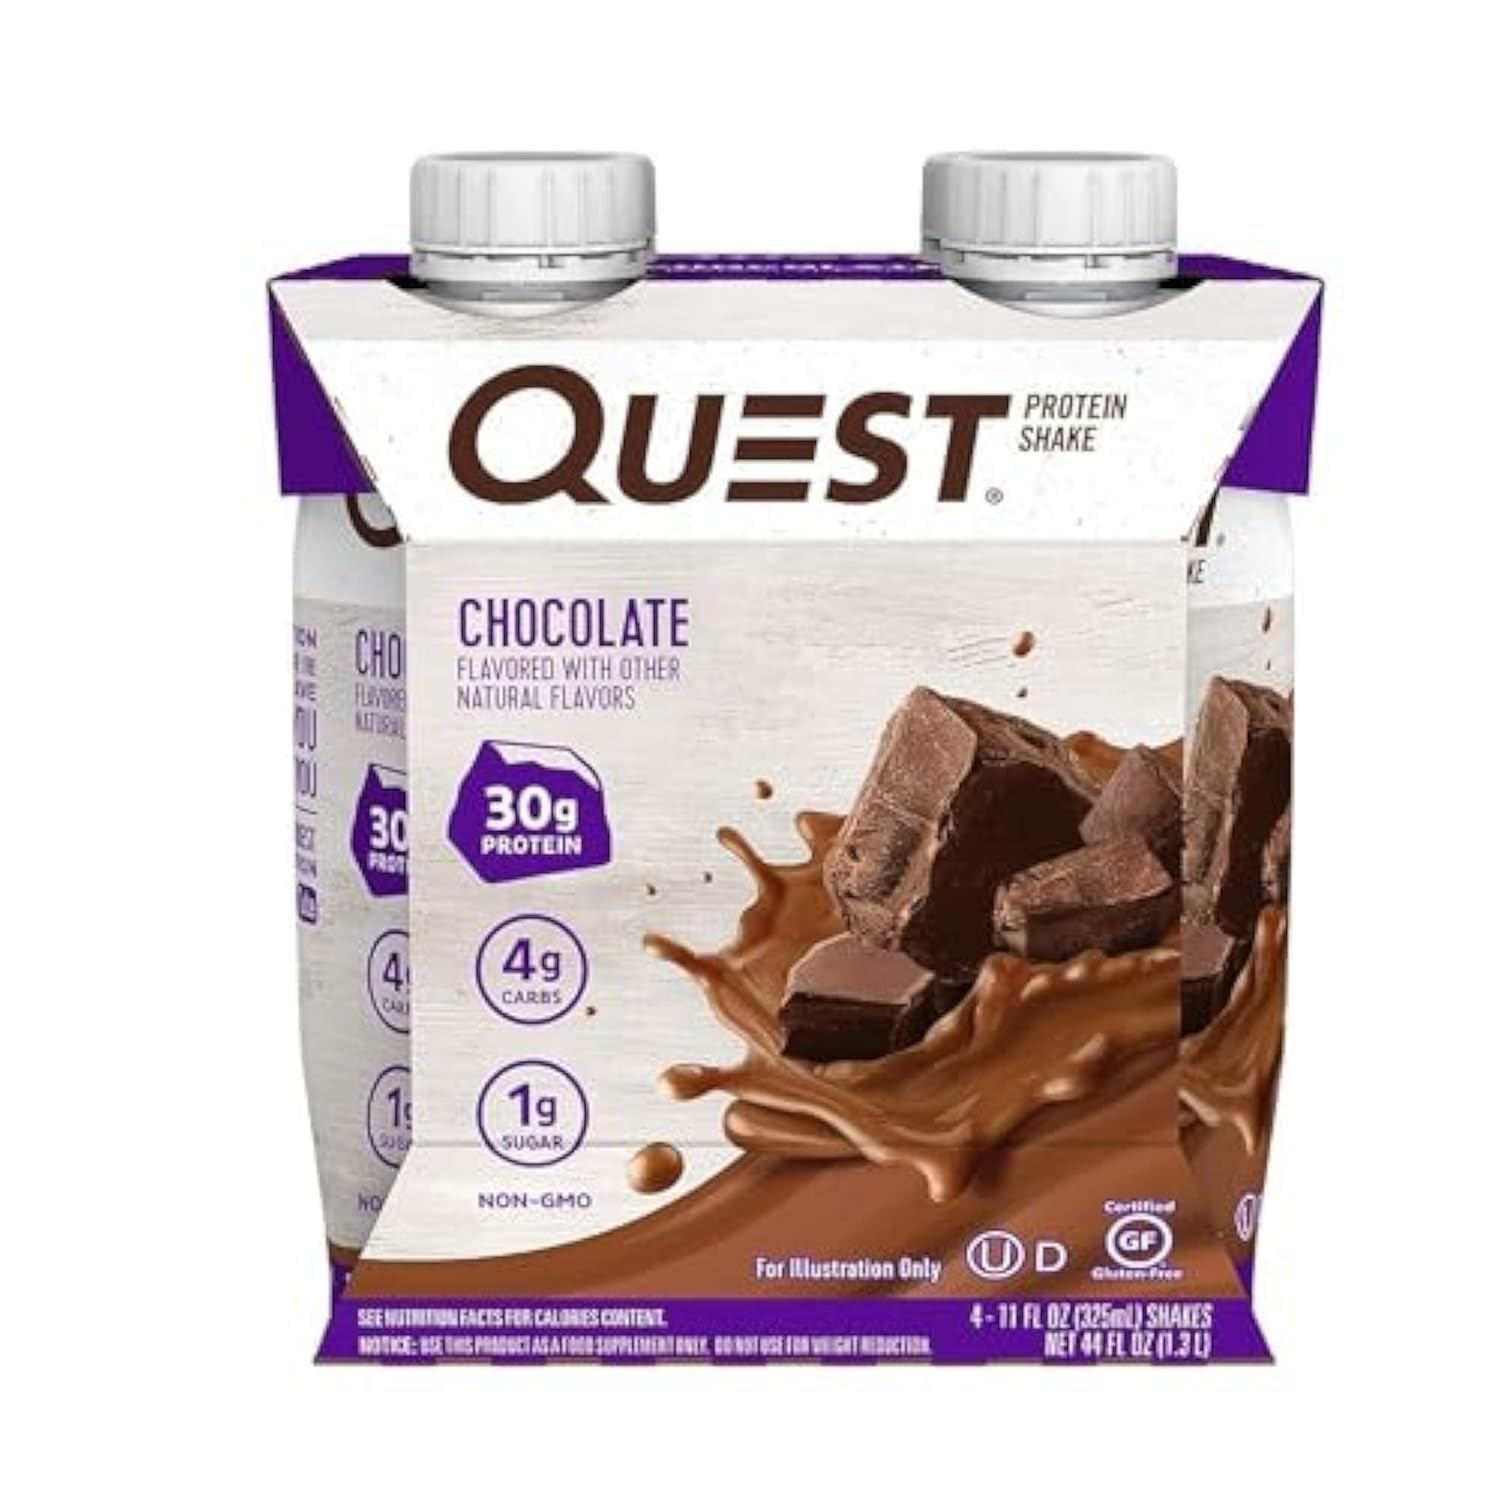
Item Name: Quest Nutrition Protein Shake, Chocolate, High Protein, Low Carb, Gluten Free, Keto Friendly, 11 Fl. Oz, 4 Count
Bullet Point 1: SIMPLY MADE WITH 11 INGREDIENTS: The Quest Chocolate Protein Shake is a creamy chocolate shake you can enjoy any time with 30g of protein, 4g carbs and 1g of sugar per shake
Bullet Point 2: NATURALLY FLAVORED: Quest Chocolate Protein Shakes are sweet tasting refreshments that are non-GMO and naturally flavored
Bullet Point 3: SWEET WITHOUT ALL THE SUGAR: Enjoy the refreshing taste of a chocolate shake with 1g of sugar
Bullet Point 4: SHAKES THAT TRAVEL WITH YOU: Take Quest Chocolate Protein Shakes with you in your backpack, purse, car console, cup holder, gym bag or wherever your adventures take you
Value: 44.0
Unit: Fl Oz

Price: 11.49